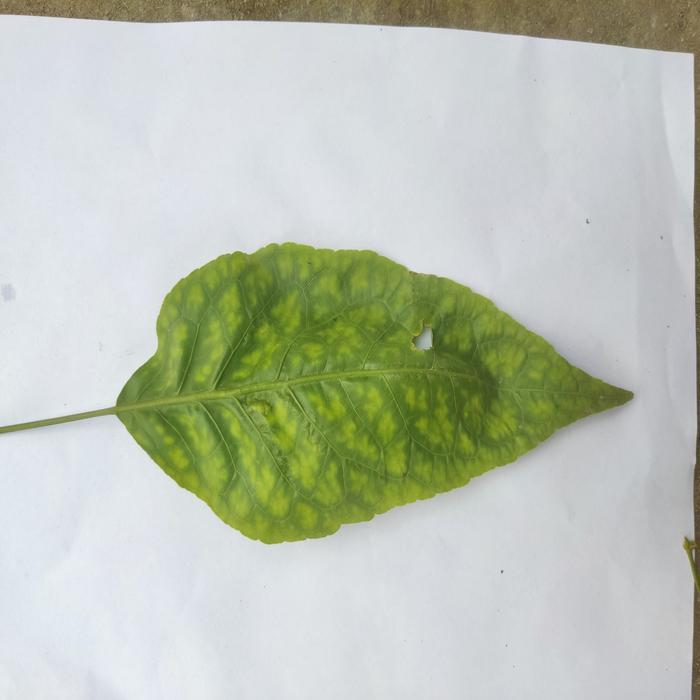
Crop: Aegle Marmelos
Leaf condition: Leaf_Spot